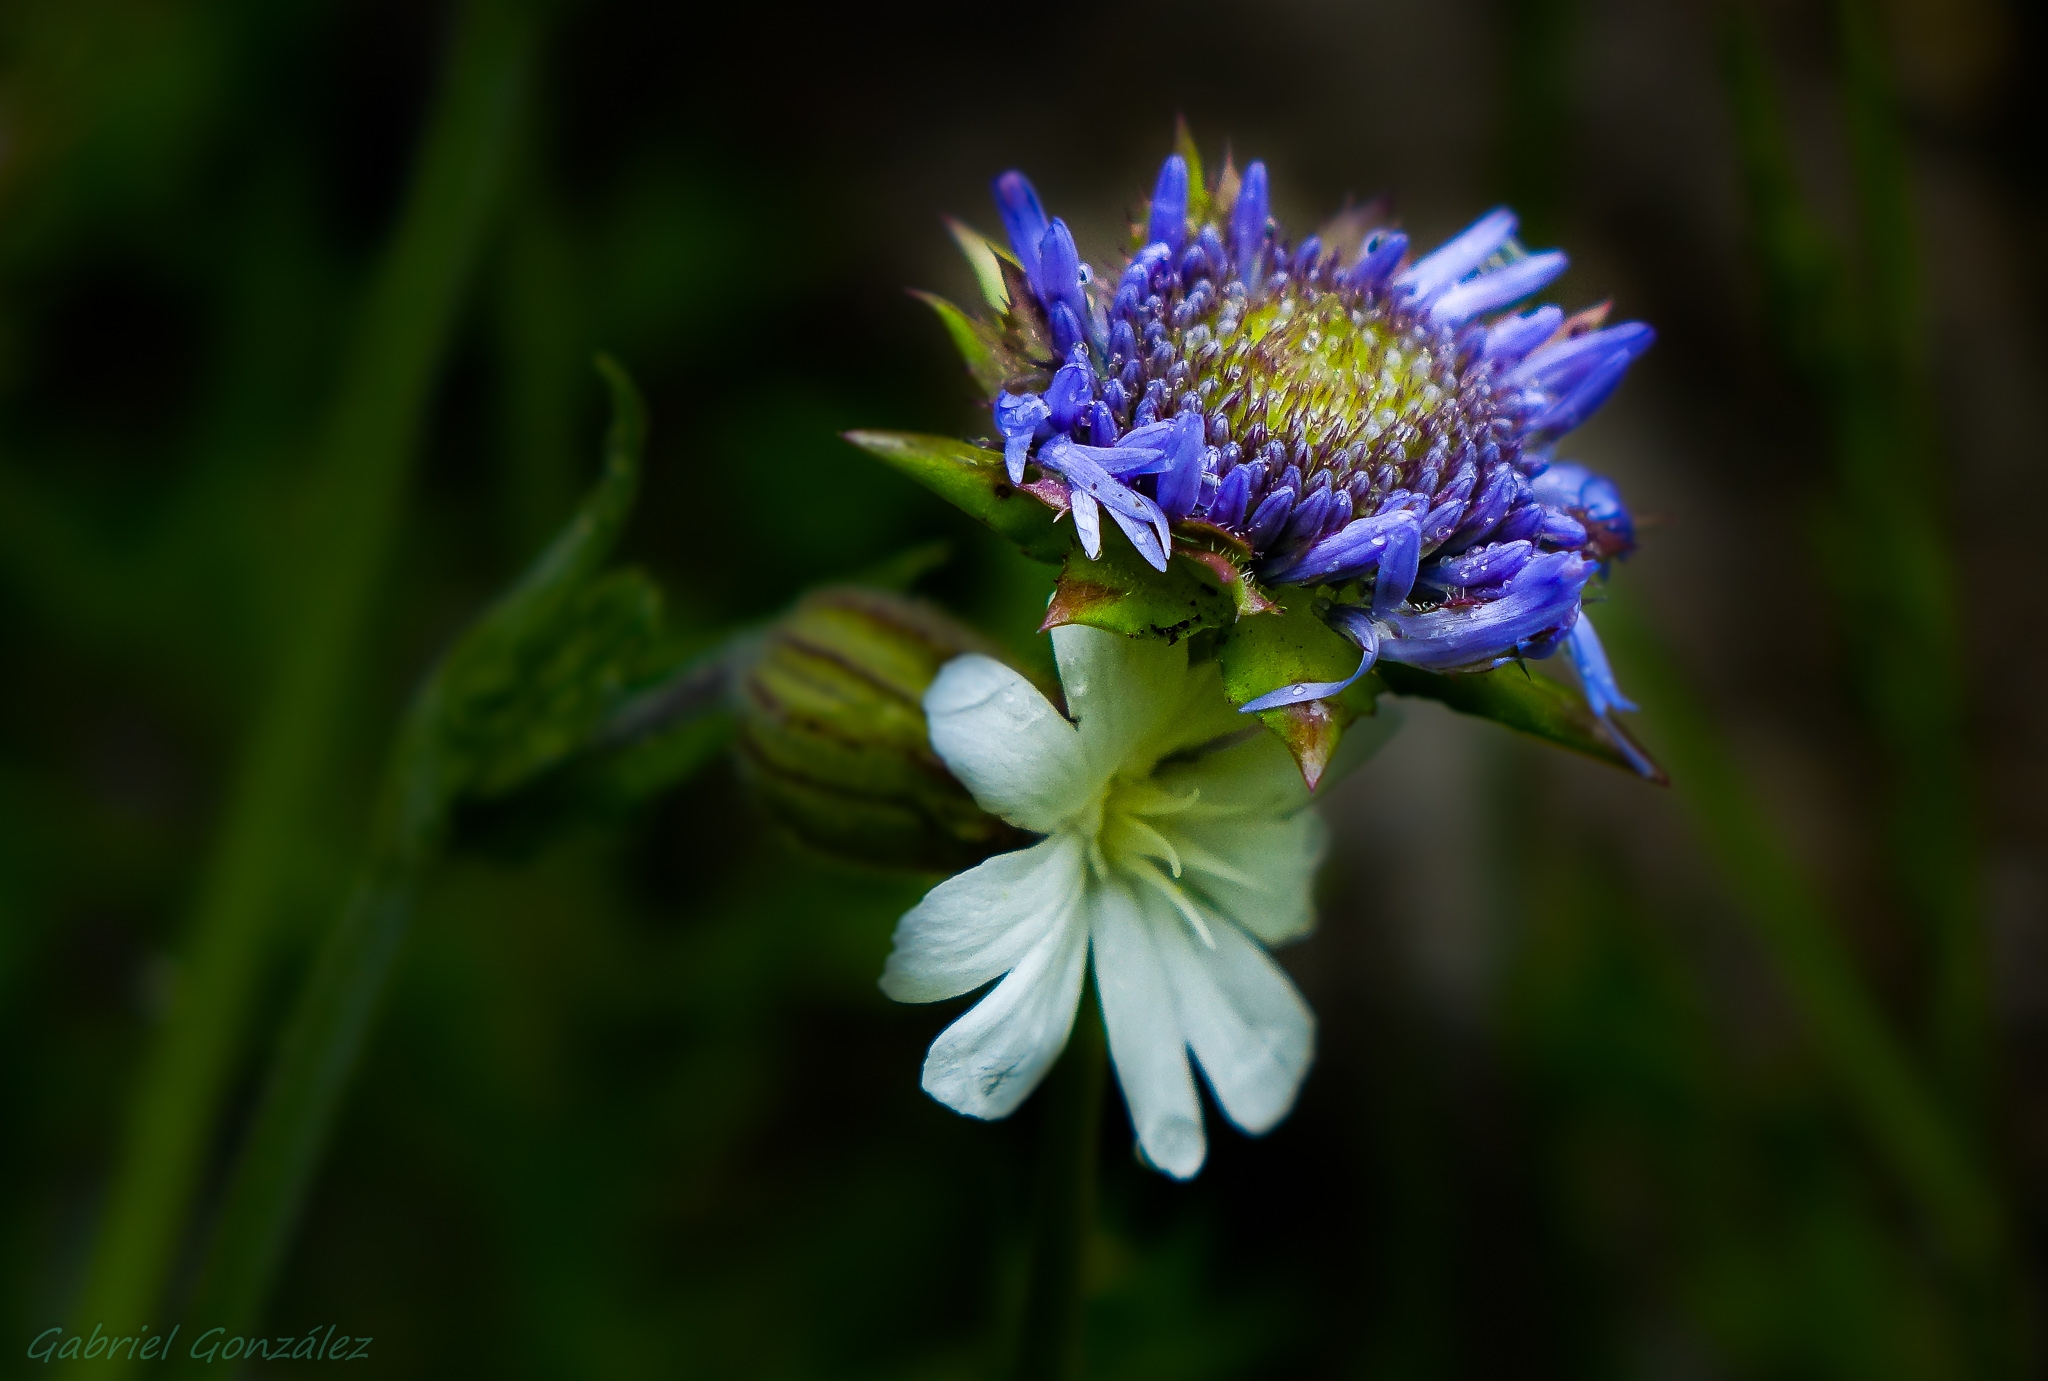
nature, blossom, plant, photography, meadow, flower, green, herb, produce, macro, botany, flora, wildflower, flowers, close up, naturaleza, flores, ggl1, gaby1, xovesphoto, sonyrx10, rx10, gphoto, gabrielcorua, xelodegalicia, macro photography, flowering plant, daisy family, plant stem, land plant